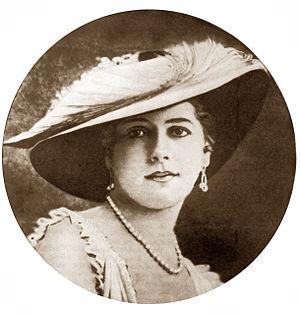
Margaretha Geertruida Zelle dite Grietje Zelle, connue sous le nom de Mata Hari, est une danseuse et courtisane néerlandaise, née le 7 août 1876 à Leeuwarden et morte le 15 octobre 1917 à Vincennes. Elle fut fusillée pour espionnage pendant la Première Guerre mondiale, mais était innocente du crime dont on l'accusait. En effet, elle a été trahie par l'Armée française, qui avait besoin d'un bouc émissaire.
Esvres, appelée également Esvres-sur-Indre, est une commune française située dans le département d'Indre-et-Loire, en région Centre-Val de Loire.